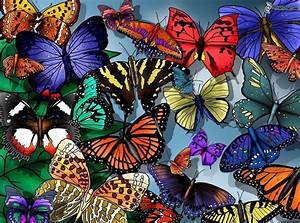
Label: butterfly